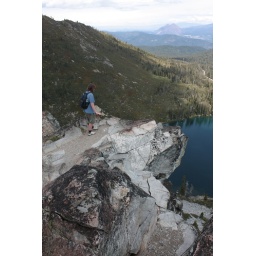
1000 ft above castle lake